Buddy Holly Center

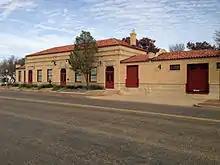
The Fort Worth and Denver South Plains Railway Depot building in 2013

The building in which the Buddy Holly Center is located opened as Lubbock's Fort Worth and Denver South Plains Railway depot in 1928. It was designed by Fort Worth-based architect Wyatt C. Hedrick in the Spanish Renaissance Revival style. The depot, which provided the city with both passenger and freight service, was the largest built on the Lubbock–Estelline branch of the Fort Worth and Denver, itself a subsidiary of the Burlington Route. It operated as a railroad station until 1953, when it was closed and subsequently used for salvaging and warehousing. In 1976, the building was reopened as the Depot Restaurant, which is regarded by the City of Lubbock as "one of the first successful examples of adaptive use in the city". In 1979, it became the first structure to be designated a Lubbock Historic Landmark by the Lubbock City Council, and it was added to the National Register of Historic Places in 1990. The restaurant closed in 1997, and later that year the city purchased the former depot.